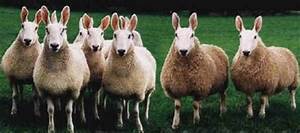
Label: pecora